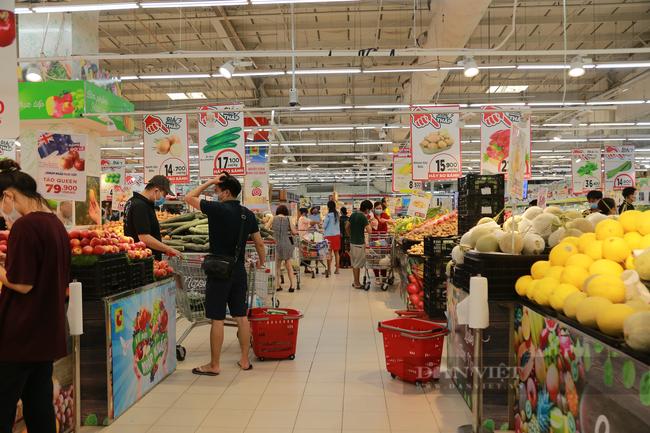
người đàn ông dắt theo xe đẩy màu đỏ đang mặc áo đen và đặt tay lên đầu